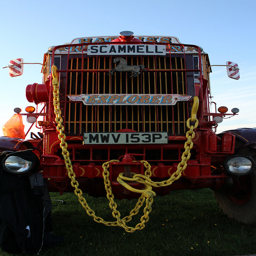
A close up of the front of a farm tractor with a chain attached  it.
Yellow chains are on a large red tractor.
The front of a red tractor with a big yellow chain on it.
A truck is adorned with a yellow chain.
A large red tractor with a yellow chain hanging from it.